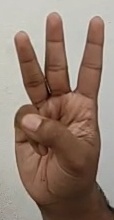
ASL sign: W